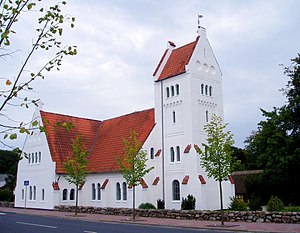
Carl Brummer / Bygninger
Nazarethkirken
Carl Harald Brummer var en dansk arkitekt, der var toneangivende i villabyggeriet i begyndelsen af det 20. århundrede. Han tegnede primært luksuriøse privatboliger til det højere borgerskab. I løbet af sin karriere bevægelse Brummer sig gennem stilarterne nationalromantik, nybarok og nyklassicisme. Han har humoristisk og levende beskrevet sit levnedsforløb og sin karriere i selvbiografien Mennesker, huse – og hunde. Han var nevø til Nicolai Abraham Brummer.